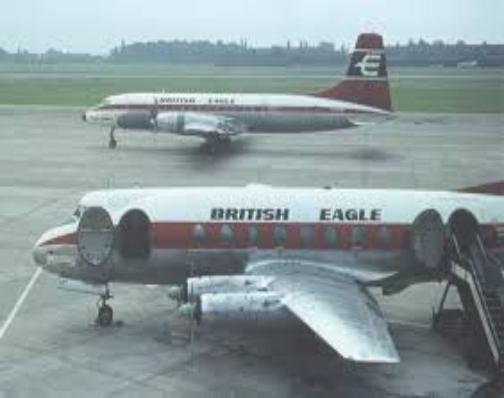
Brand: british eagle
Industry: Transportation